Dale Earnhardt Jr.

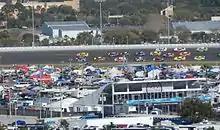
Earnhardt racing alongside Joey Logano on lap 115 of the 2015 Daytona 500.

He began the season by drawing the pole position at the 2011 Budweiser Shootout, where he finished 19th in the race. On February 13, he earned his first pole position at Daytona International Speedway, as well as his first at a track that uses restrictor plates. Due to a practice crash, he had to start at the back of the field for both the duel race and the 500. He finished 24th in the Daytona 500 after being wrecked with four laps to go. Over the next seven races, Earnhardt would achieve five Top 10 finishes, including a 2nd-place finish at Martinsville after losing the lead to Kevin Harvick with 4 laps to go, and a 4th-place finish at Talladega in a photo finish with Jimmie Johnson, Jeff Gordon, Mark Martin, Clint Bowyer, and Kevin Harvick. Earnhardt came within half a lap of snapping his then-104 race winless streak at the Coca-Cola 600 at the Charlotte Motor Speedway, when he ran out of fuel during a green-white-checkered finish, finishing 7th. The following week at Kansas, Earnhardt finished 2nd to Brad Keselowski. He followed this up with a solid 6th-place finish at Pocono. Over the course of the next three races, Earnhardt would slide to 7th in the Championship points, finishing 21st at Michigan, 41st at Infineon, and 19th at Daytona. On September 1, 2011, Earnhardt announced he had signed a 5-year contract extension with Hendrick Motorsports to drive the No. 88 until 2017. On September 19, 2011, Earnhardt made his first Chase for the Sprint Cup appearance since 2008 at Chicagoland. At the season finale at Homestead, he finished 11th and finished 7th in the final points standings. On December 1, 2011, it was announced that Earnhardt won the Most Popular Driver award for the ninth consecutive time.